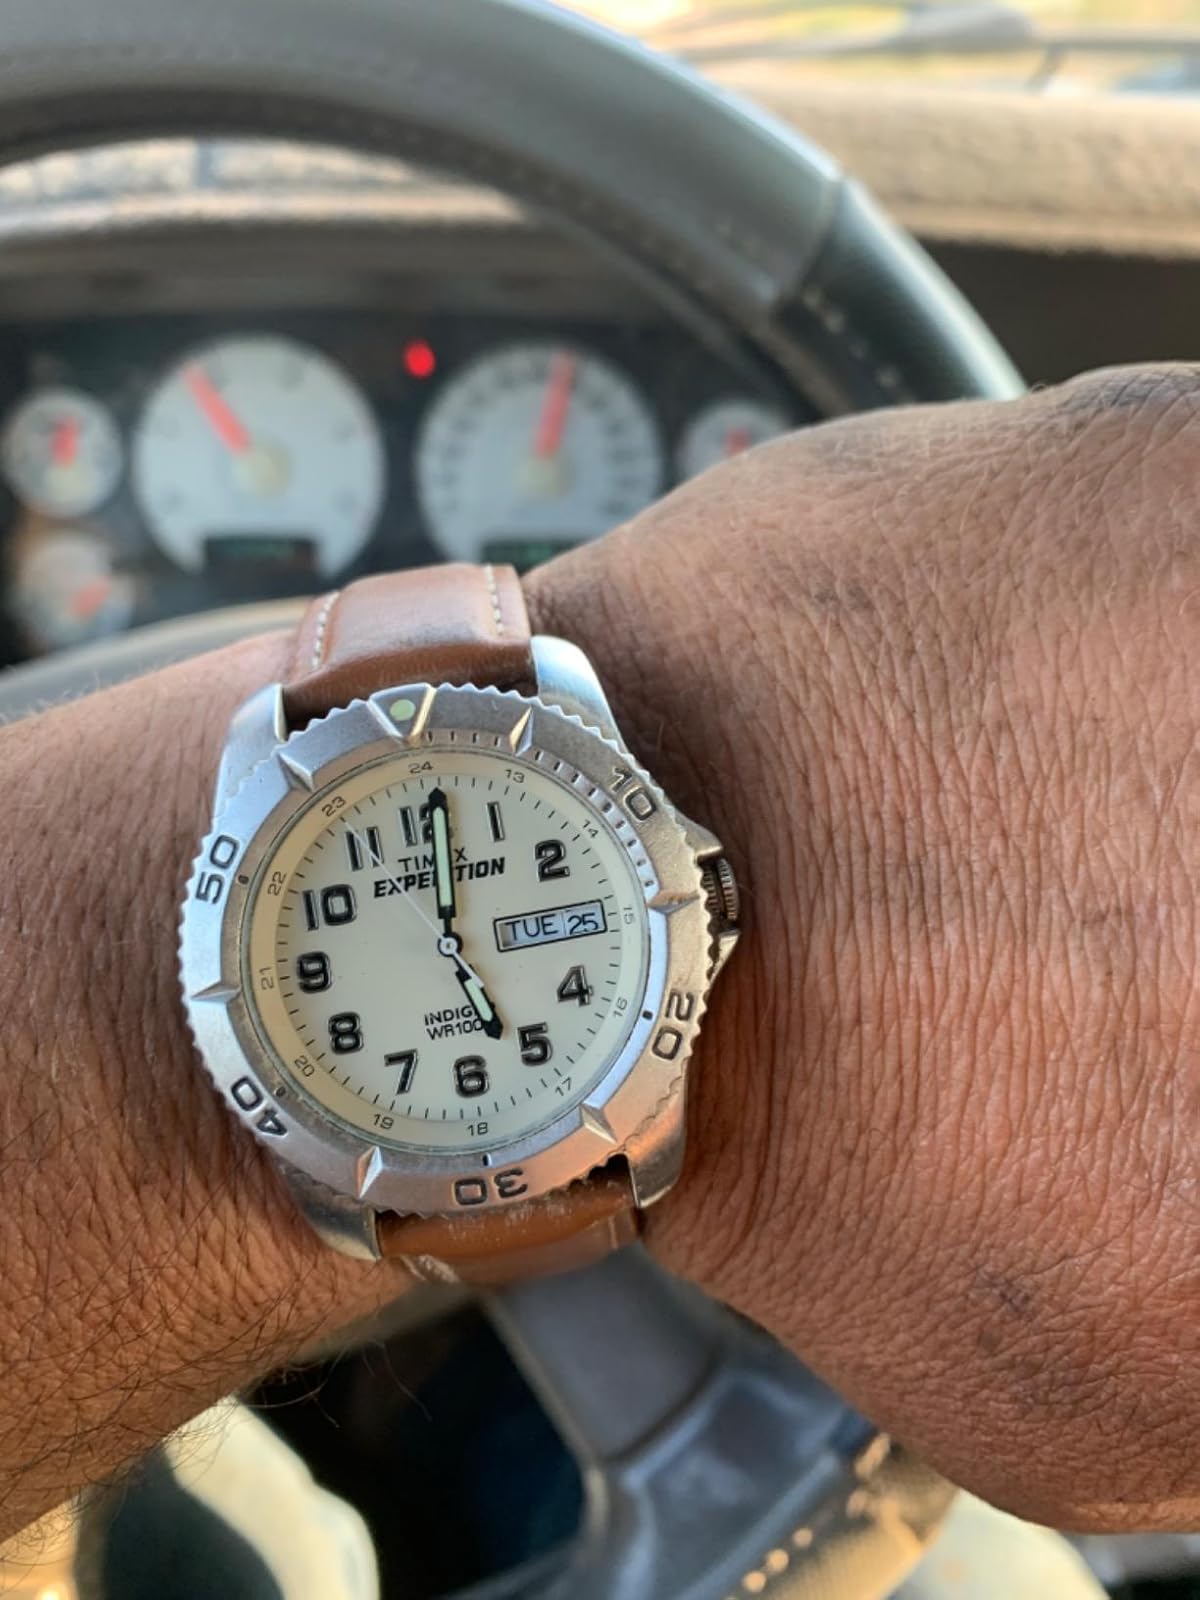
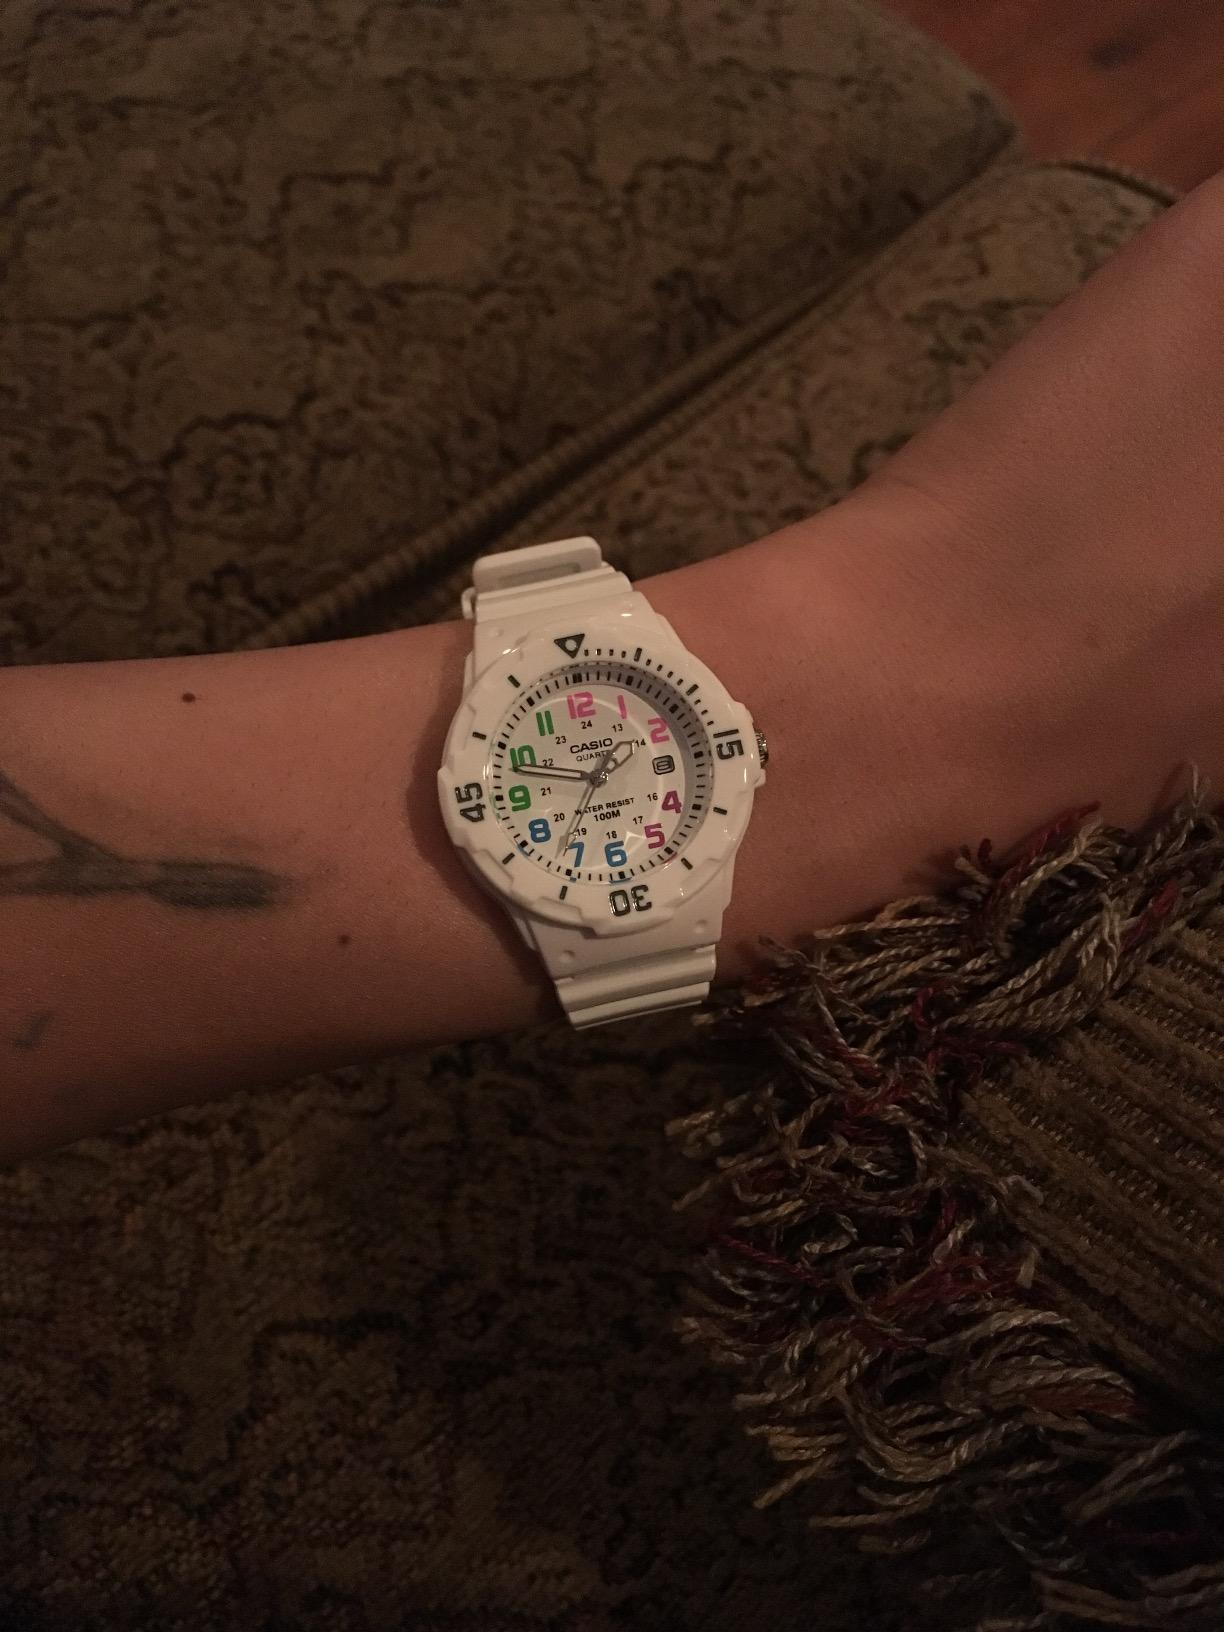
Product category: accessories_watch
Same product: no